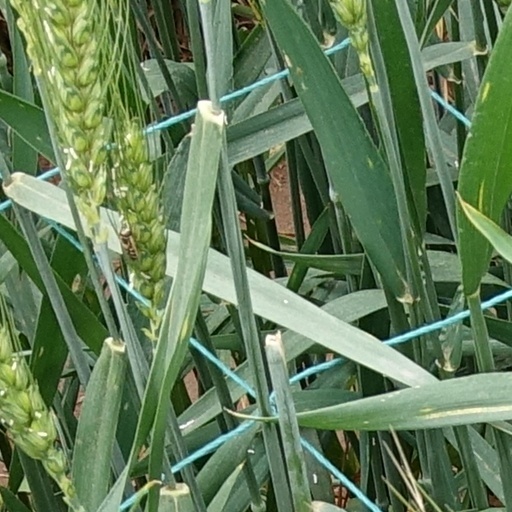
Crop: wheat